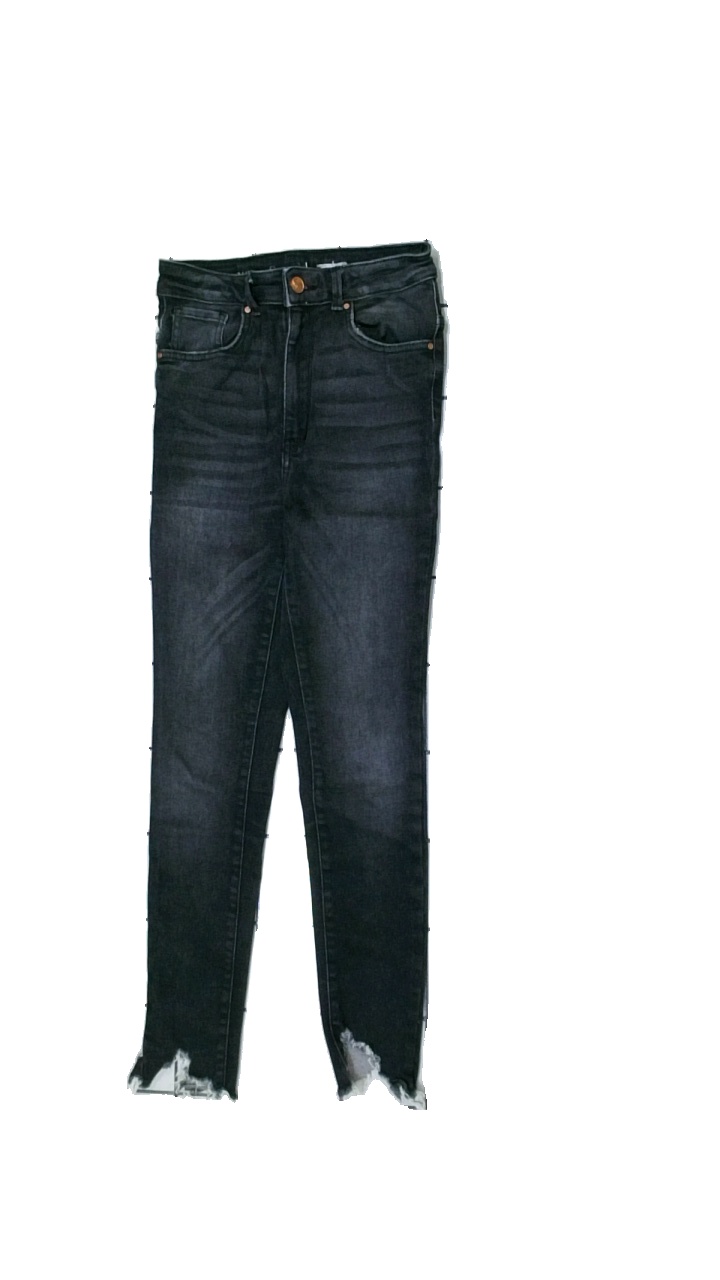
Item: Jeans (Ladies)
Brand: Never Denim Låg
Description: svarta jeans
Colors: Black
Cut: Regular
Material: ?
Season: All
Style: Denim
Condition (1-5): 5
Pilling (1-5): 5
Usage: Reuse
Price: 50-100